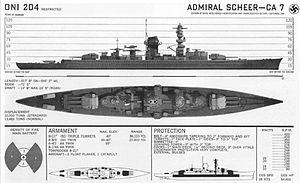
Le navire Admiral Graf Spee était un croiseur lourd appartenant à la Kriegsmarine. Il était le dernier sorti des trois bâtiments de la classe Deutschland. Il effectua une campagne dans l'Atlantique Sud, avant d'être endommagé à la bataille du Rio de la Plata, puis sabordé. Son nom de baptême provient du comte von Spee, amiral de la marine impériale allemande.
La classe Deutschland est une classe allemande de croiseurs lourds, connue en allemand sous le nom de Panzerschiffe, signifiant littéralement « navire cuirassé » mais que les Britanniques surnommèrent « cuirassé de poche » du fait de leur fort armement.